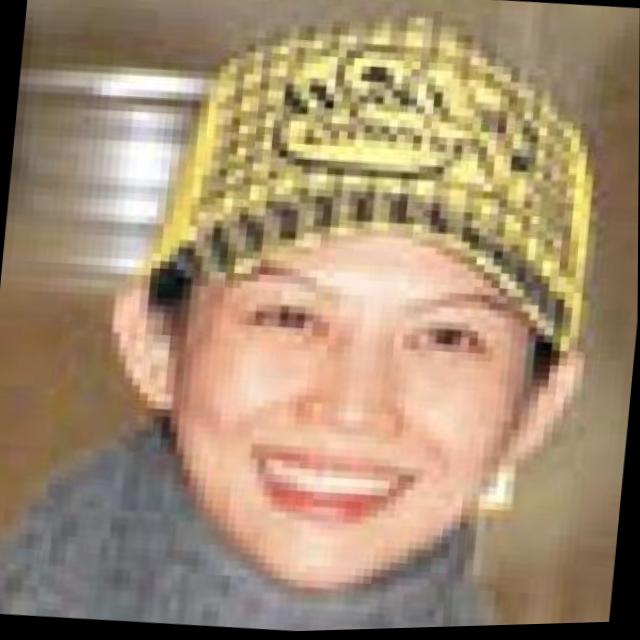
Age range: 21-44